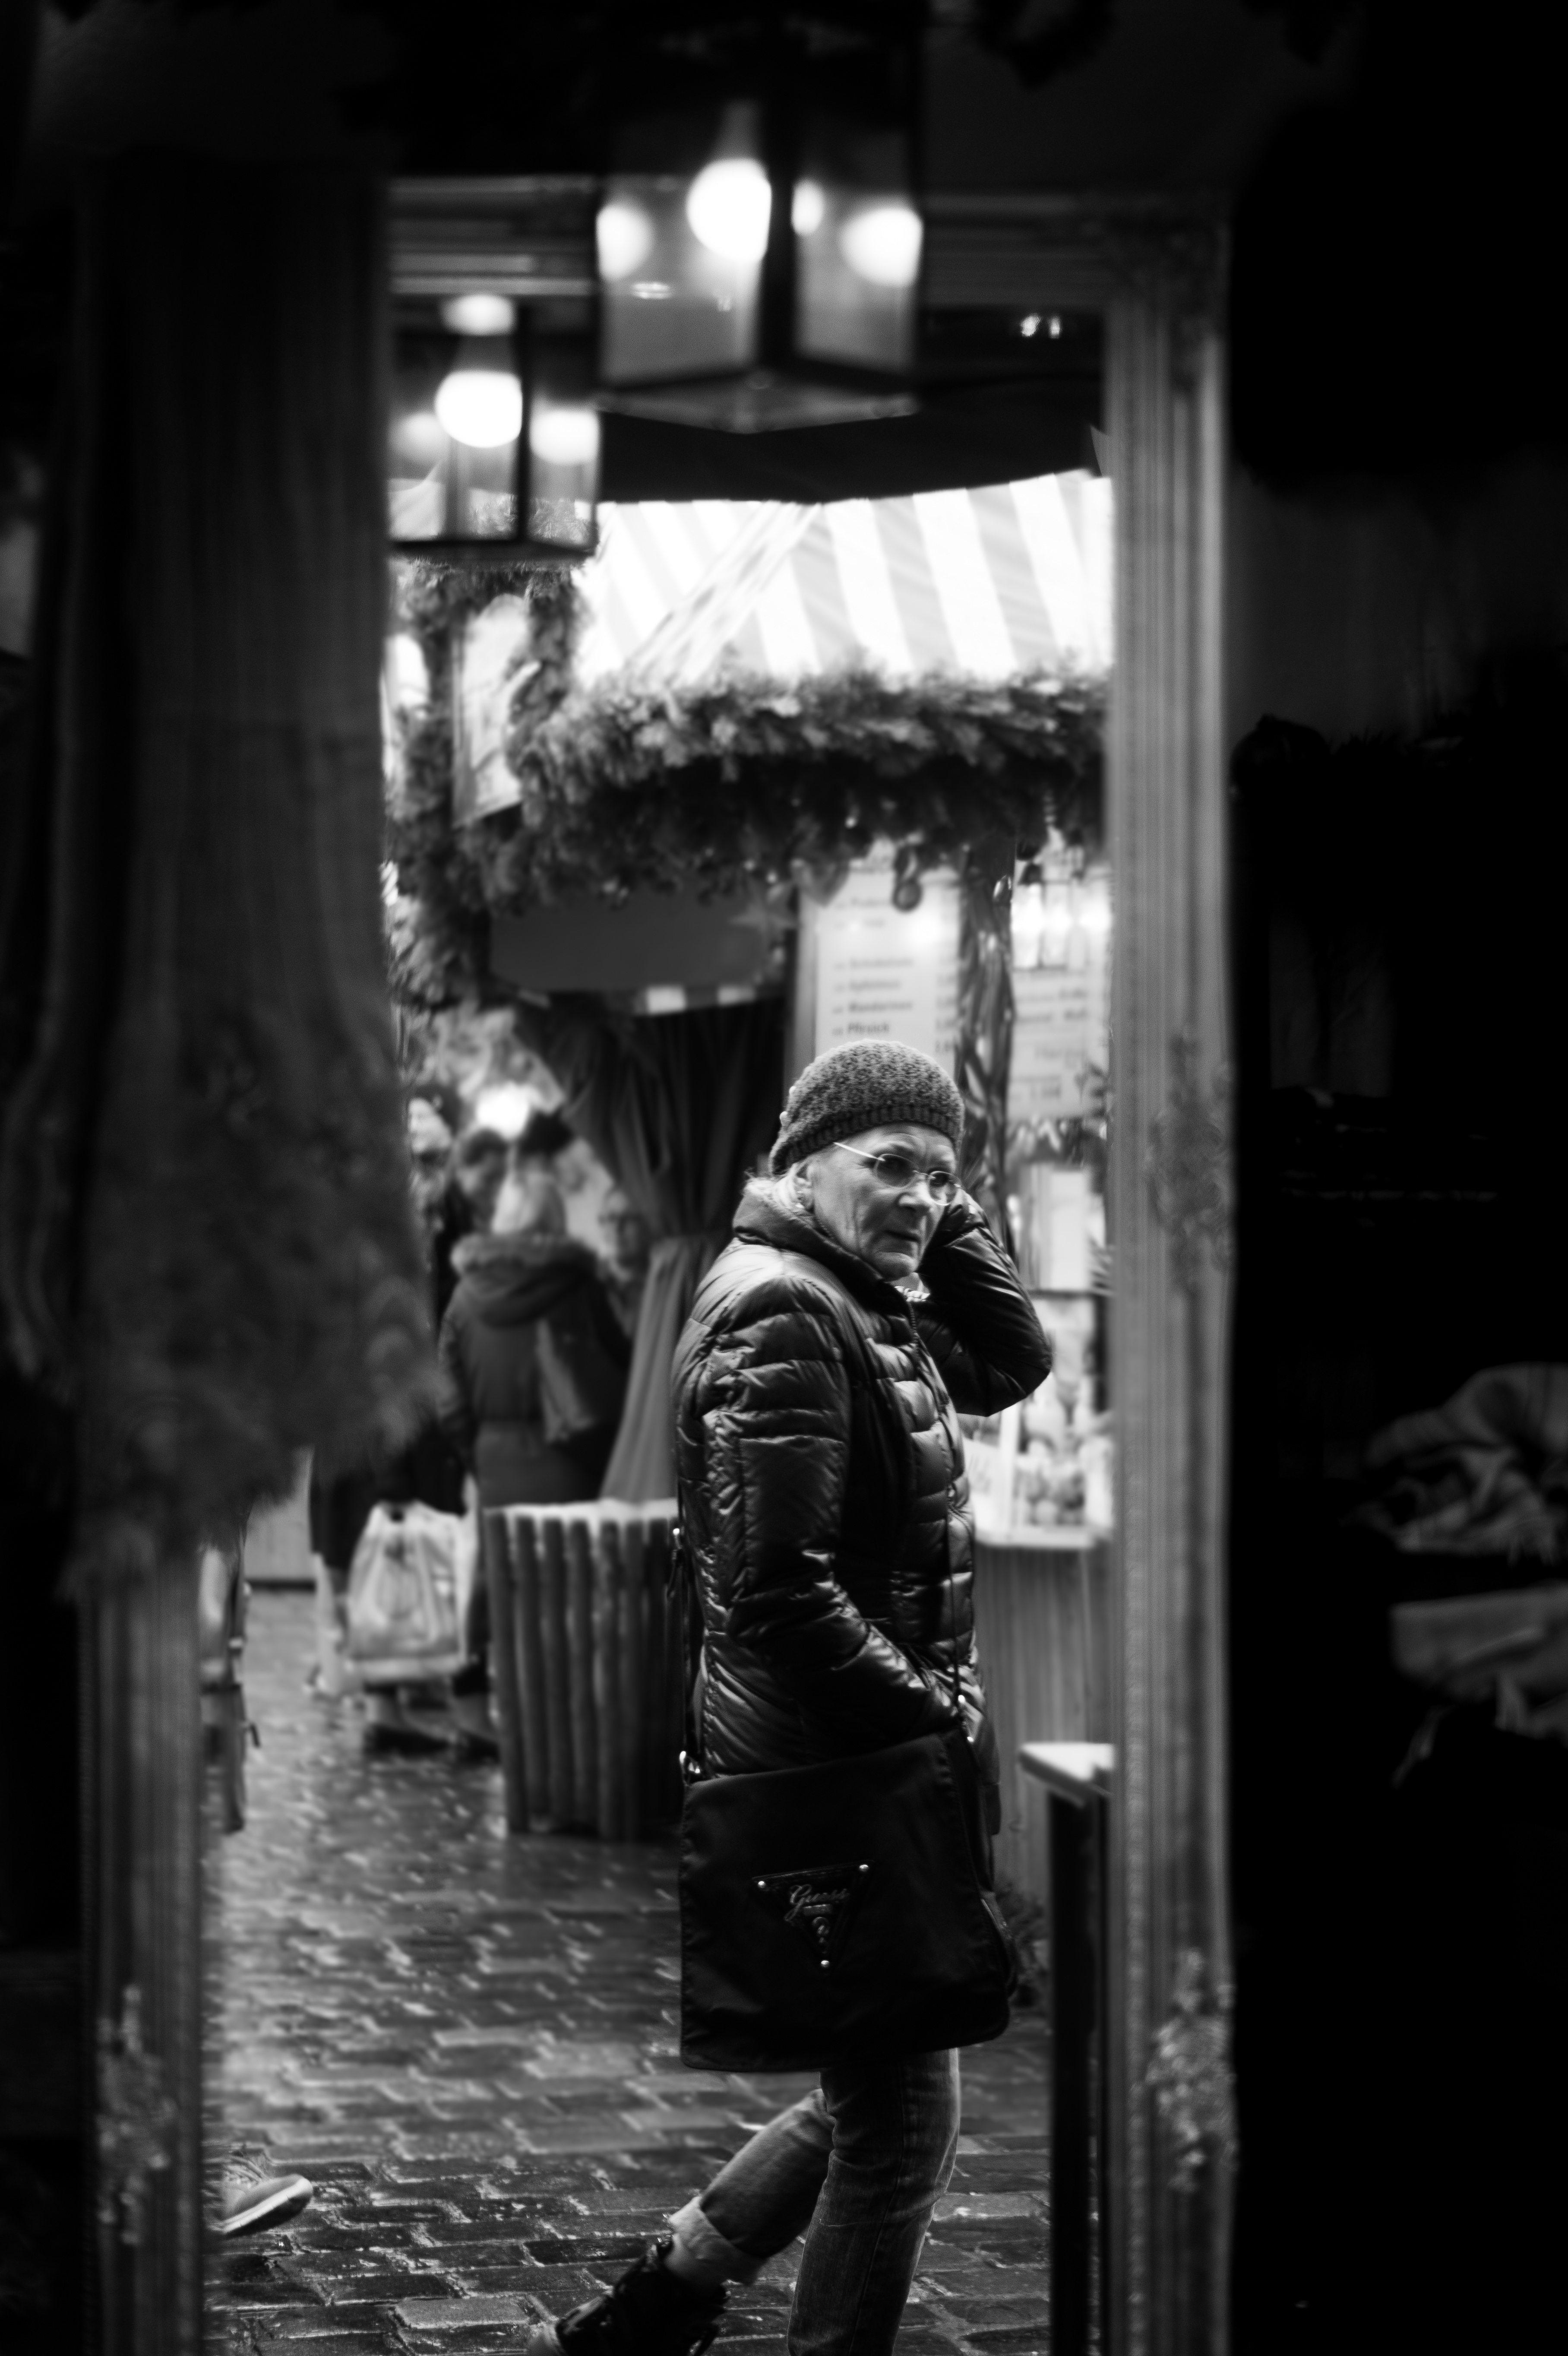
black and white, white, street, photography, city, urban, film, dslr, reflection, human, darkness, fashion, black, monochrome, candid, art, mirror, photograph, self, beauty, germany, sony, bavaria, image, fine, streetscene, alpha, franconia, nuremberg, christkindlmarkt, sonystreetphotographer, 58, element, check, n rnberg, monochrome photography, film noir